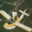
Label: airplane